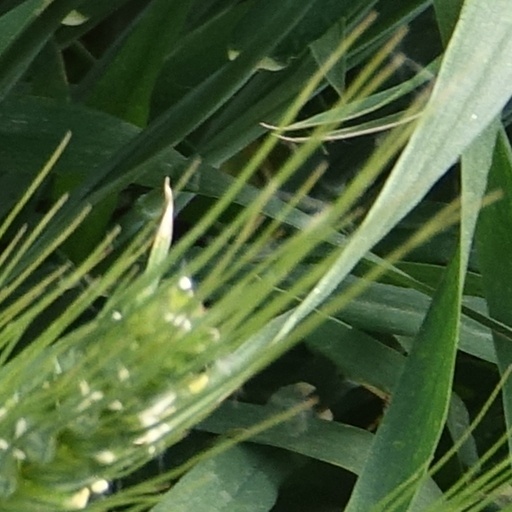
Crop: wheat